Answer in natural language. Considering the relative positions, where is brown wooden chair with soft cushion (highlighted by a blue box) with respect to brown wooden chair with soft cushion (highlighted by a red box)? Choose between the following options: below or above
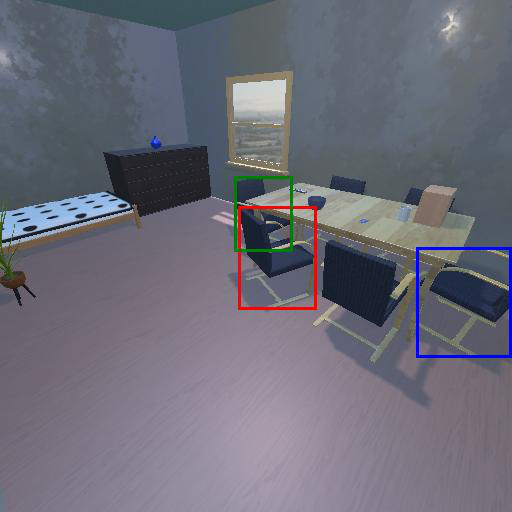
<answer>below</answer>